Cyril Beeson

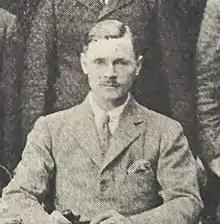
Beeson in 1923

Cyril Frederick Cherrington Beeson CIE, D.Sc. (1889–1975) was an English entomologist and forest conservator who worked in India. Beeson was an expert on forest entomology who wrote numerous papers on insects, and whose book on Indian forest insects remains a standard work on the subject. After his retirement and return to England he became an antiquarian horologist.